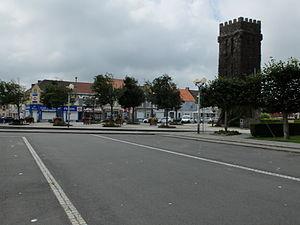
Vue du centre d'Outreau avec la tour de l'ancien château Lonquéty.
Outreau est une commune française située dans le département du Pas-de-Calais en région Hauts-de-France.